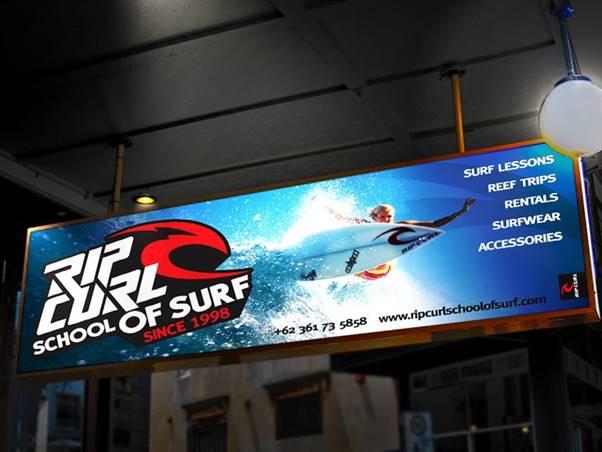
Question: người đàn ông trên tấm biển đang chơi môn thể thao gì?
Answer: người đàn ông trên tấm biển đang chơi môn lướt sóng